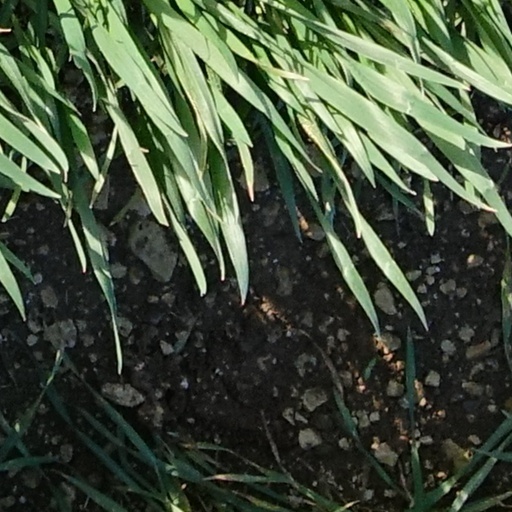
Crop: wheat